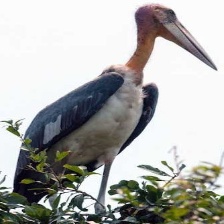
Species: LESSER ADJUTANT
Scientific name: LEPTOPTILOS JAVANICUS
ImageNet parent category: white_stork